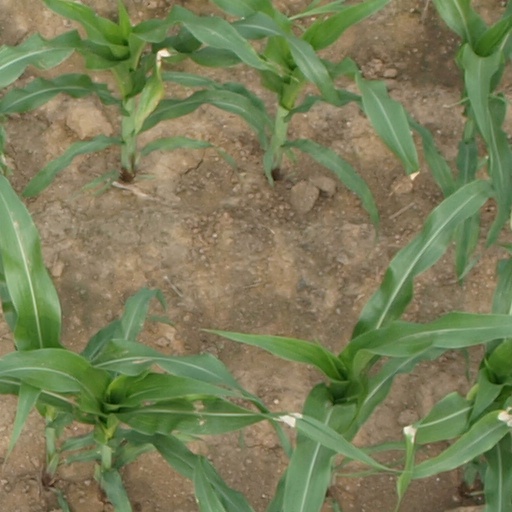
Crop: maize; corn